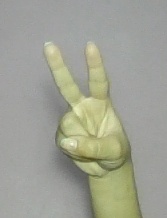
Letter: taa